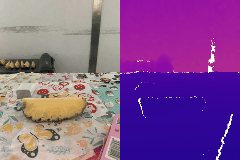
Label: pineapple